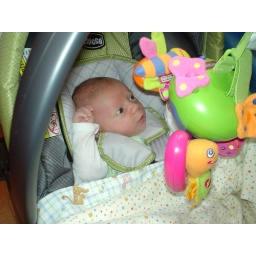
London in car seat